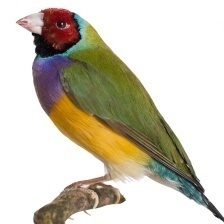
Species: GOULDIAN FINCH
Scientific name: ERYTHRURA GOULDIAE
ImageNet parent category: house_finch